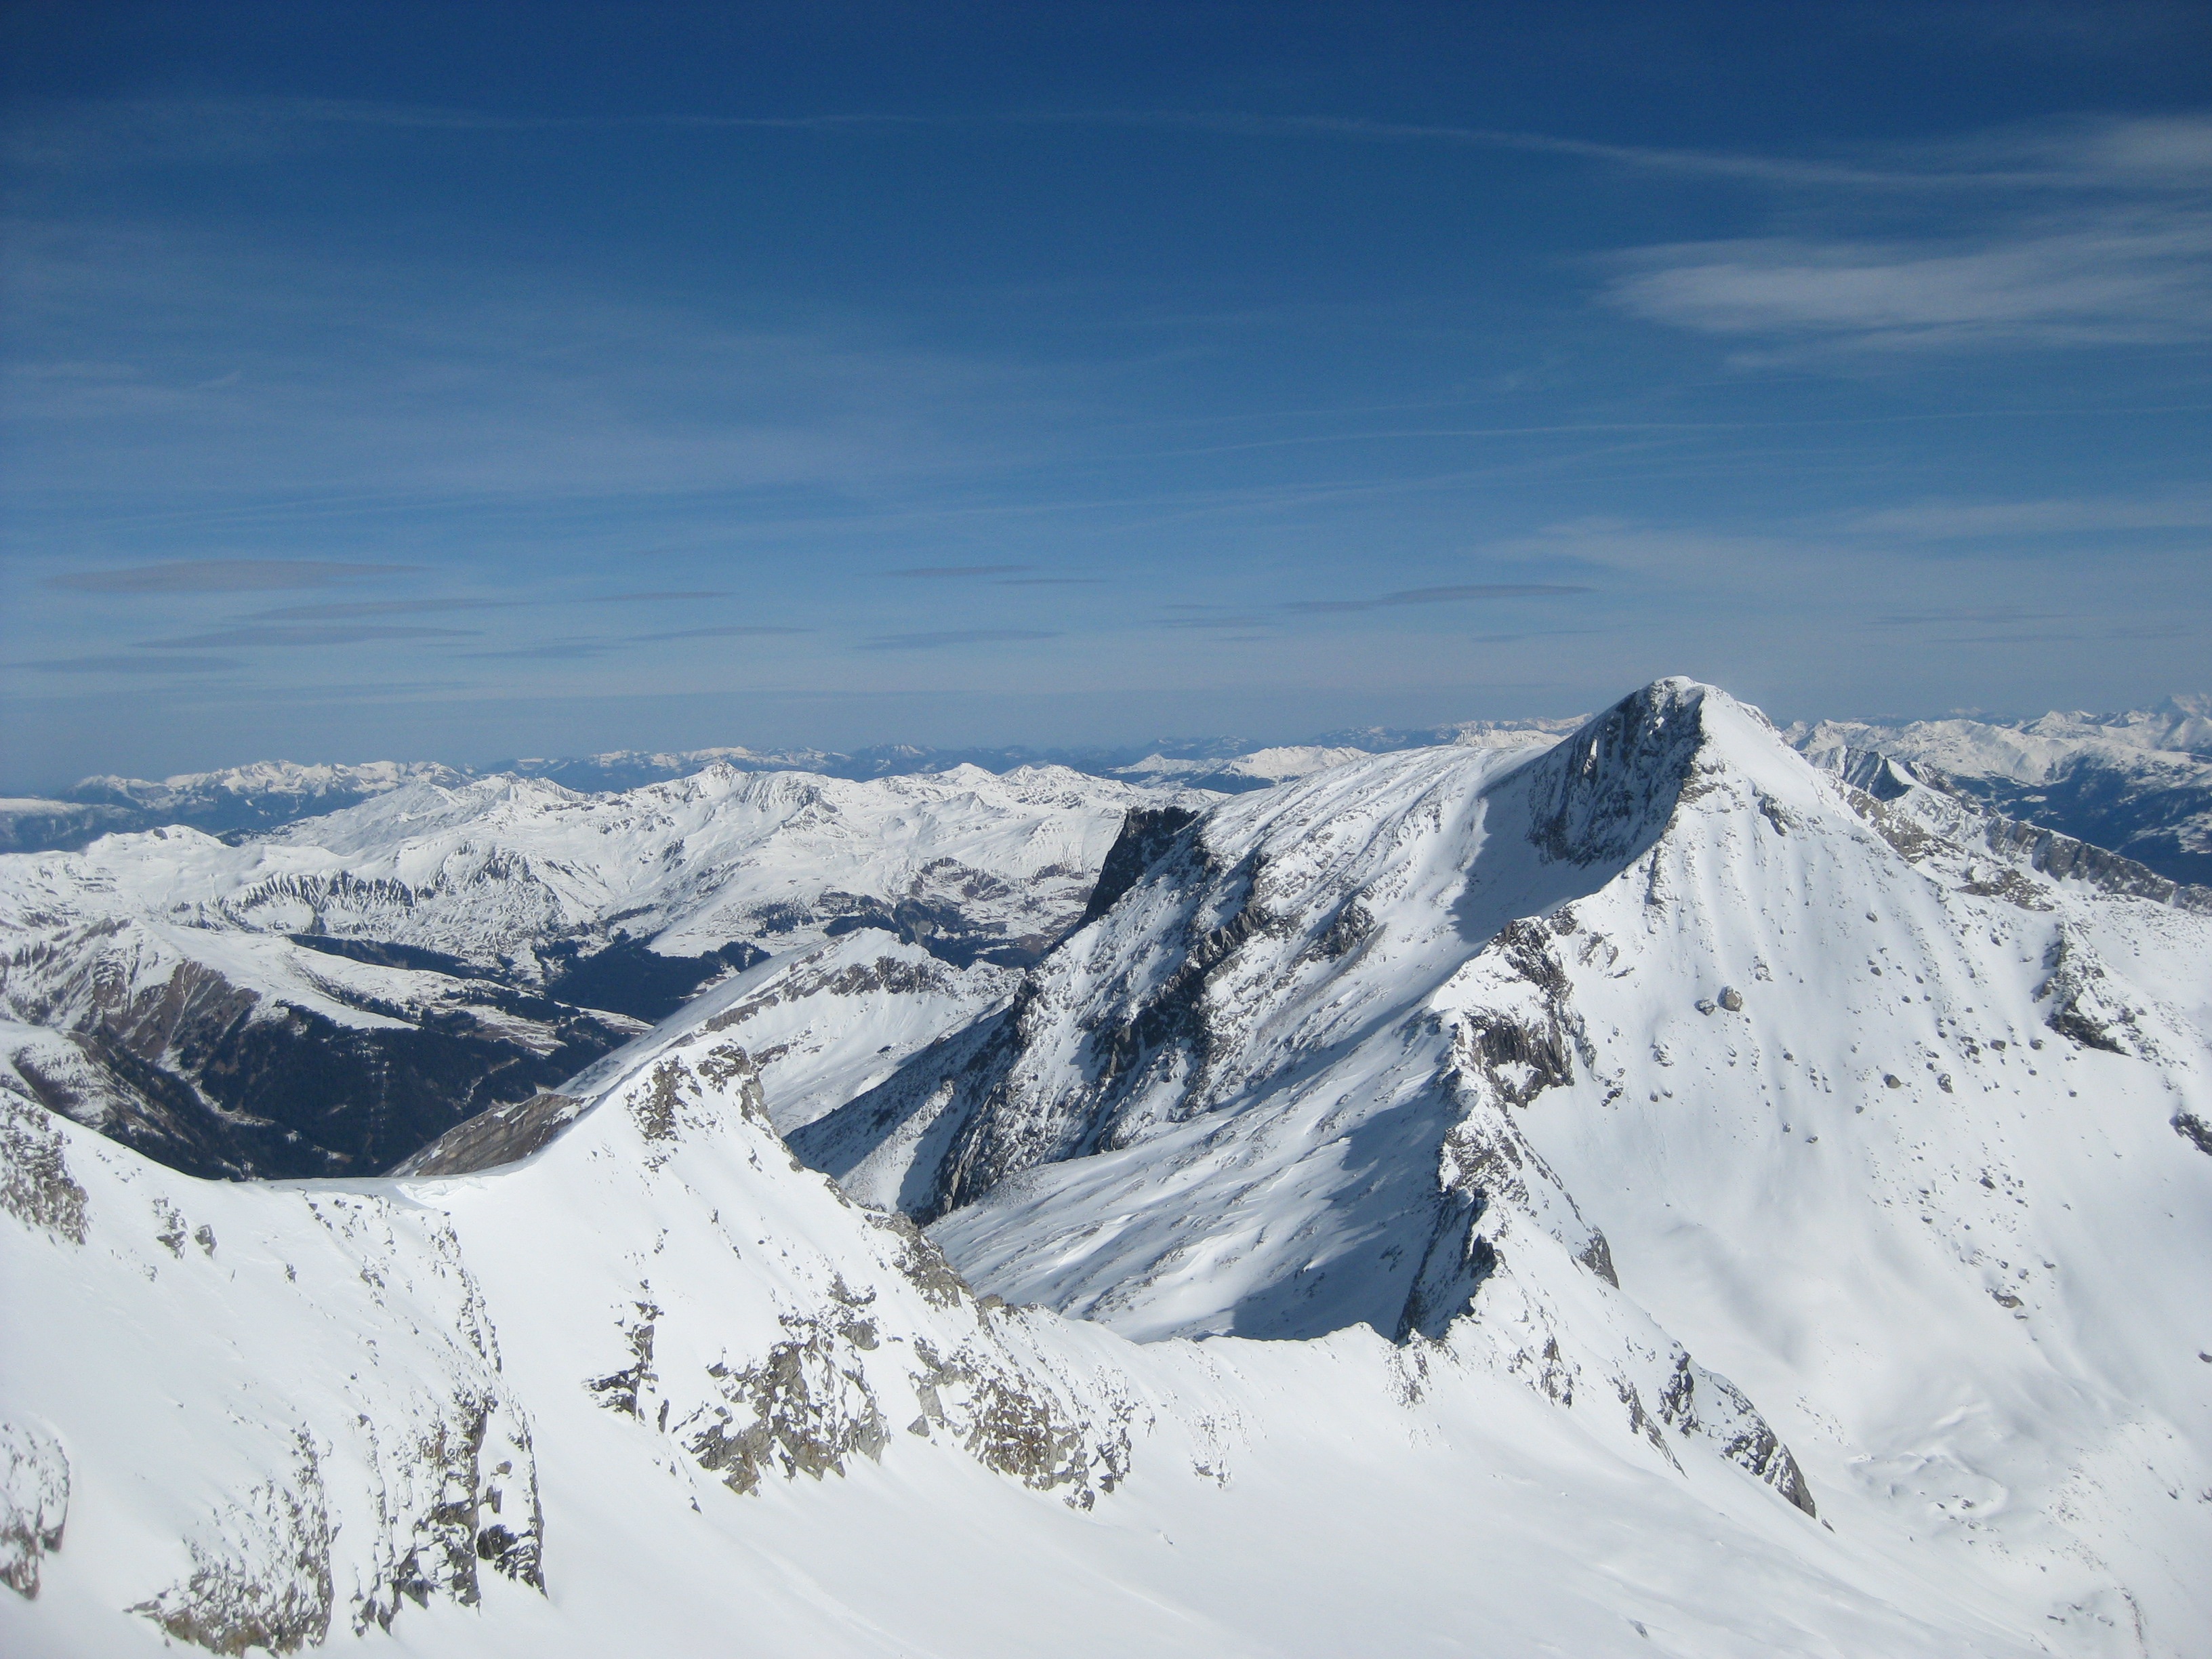
mountain, snow, winter, white, mountain range, europe, weather, alpine, skiing, season, ridge, summit, austria, winter sport, resort, alps, ski, plateau, piste, landform, ski touring, mayrhofen, zillertal, ski mountaineering, ski equipment, geographical feature, mountainous landforms, geological phenomenon